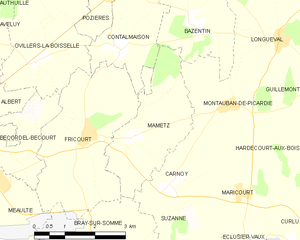
Carte des communes françaises Mametz